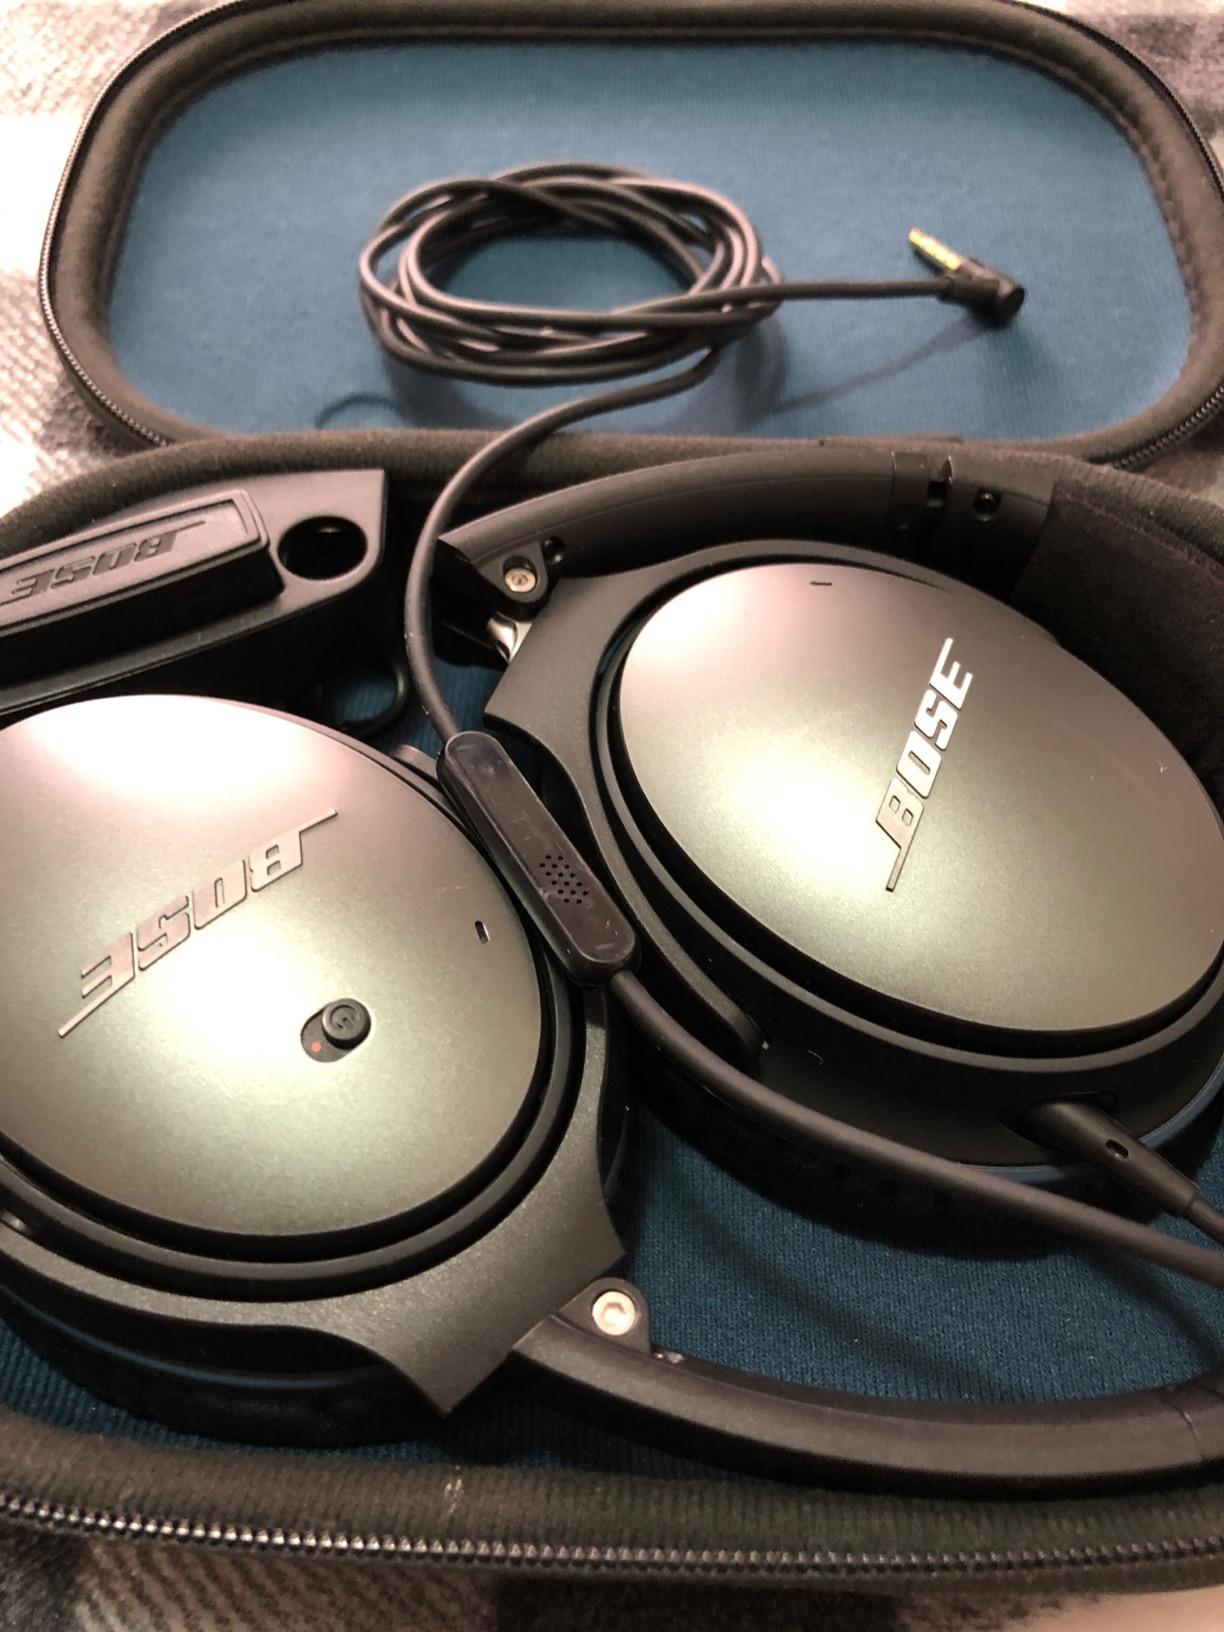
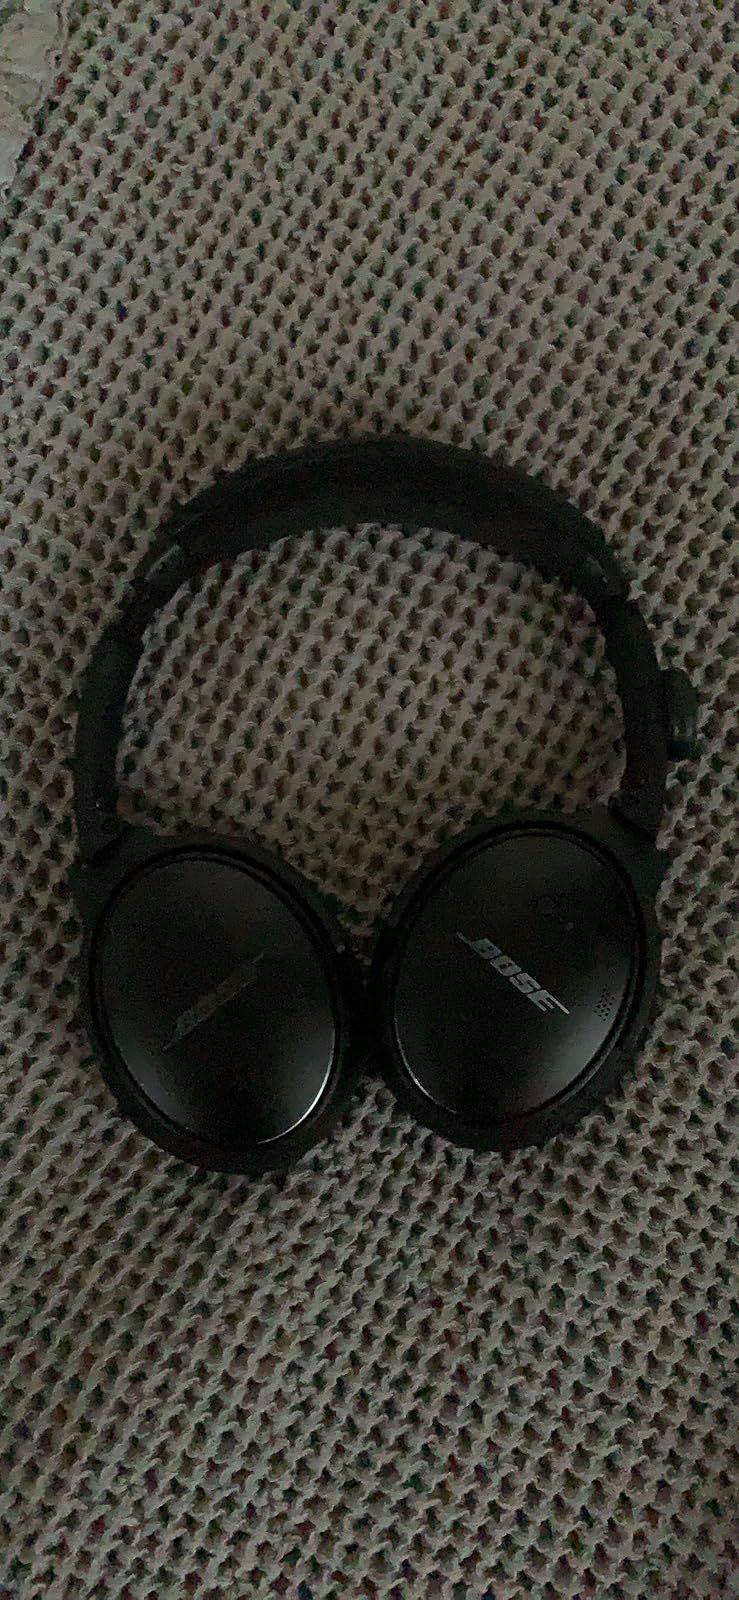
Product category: headphones
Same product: no